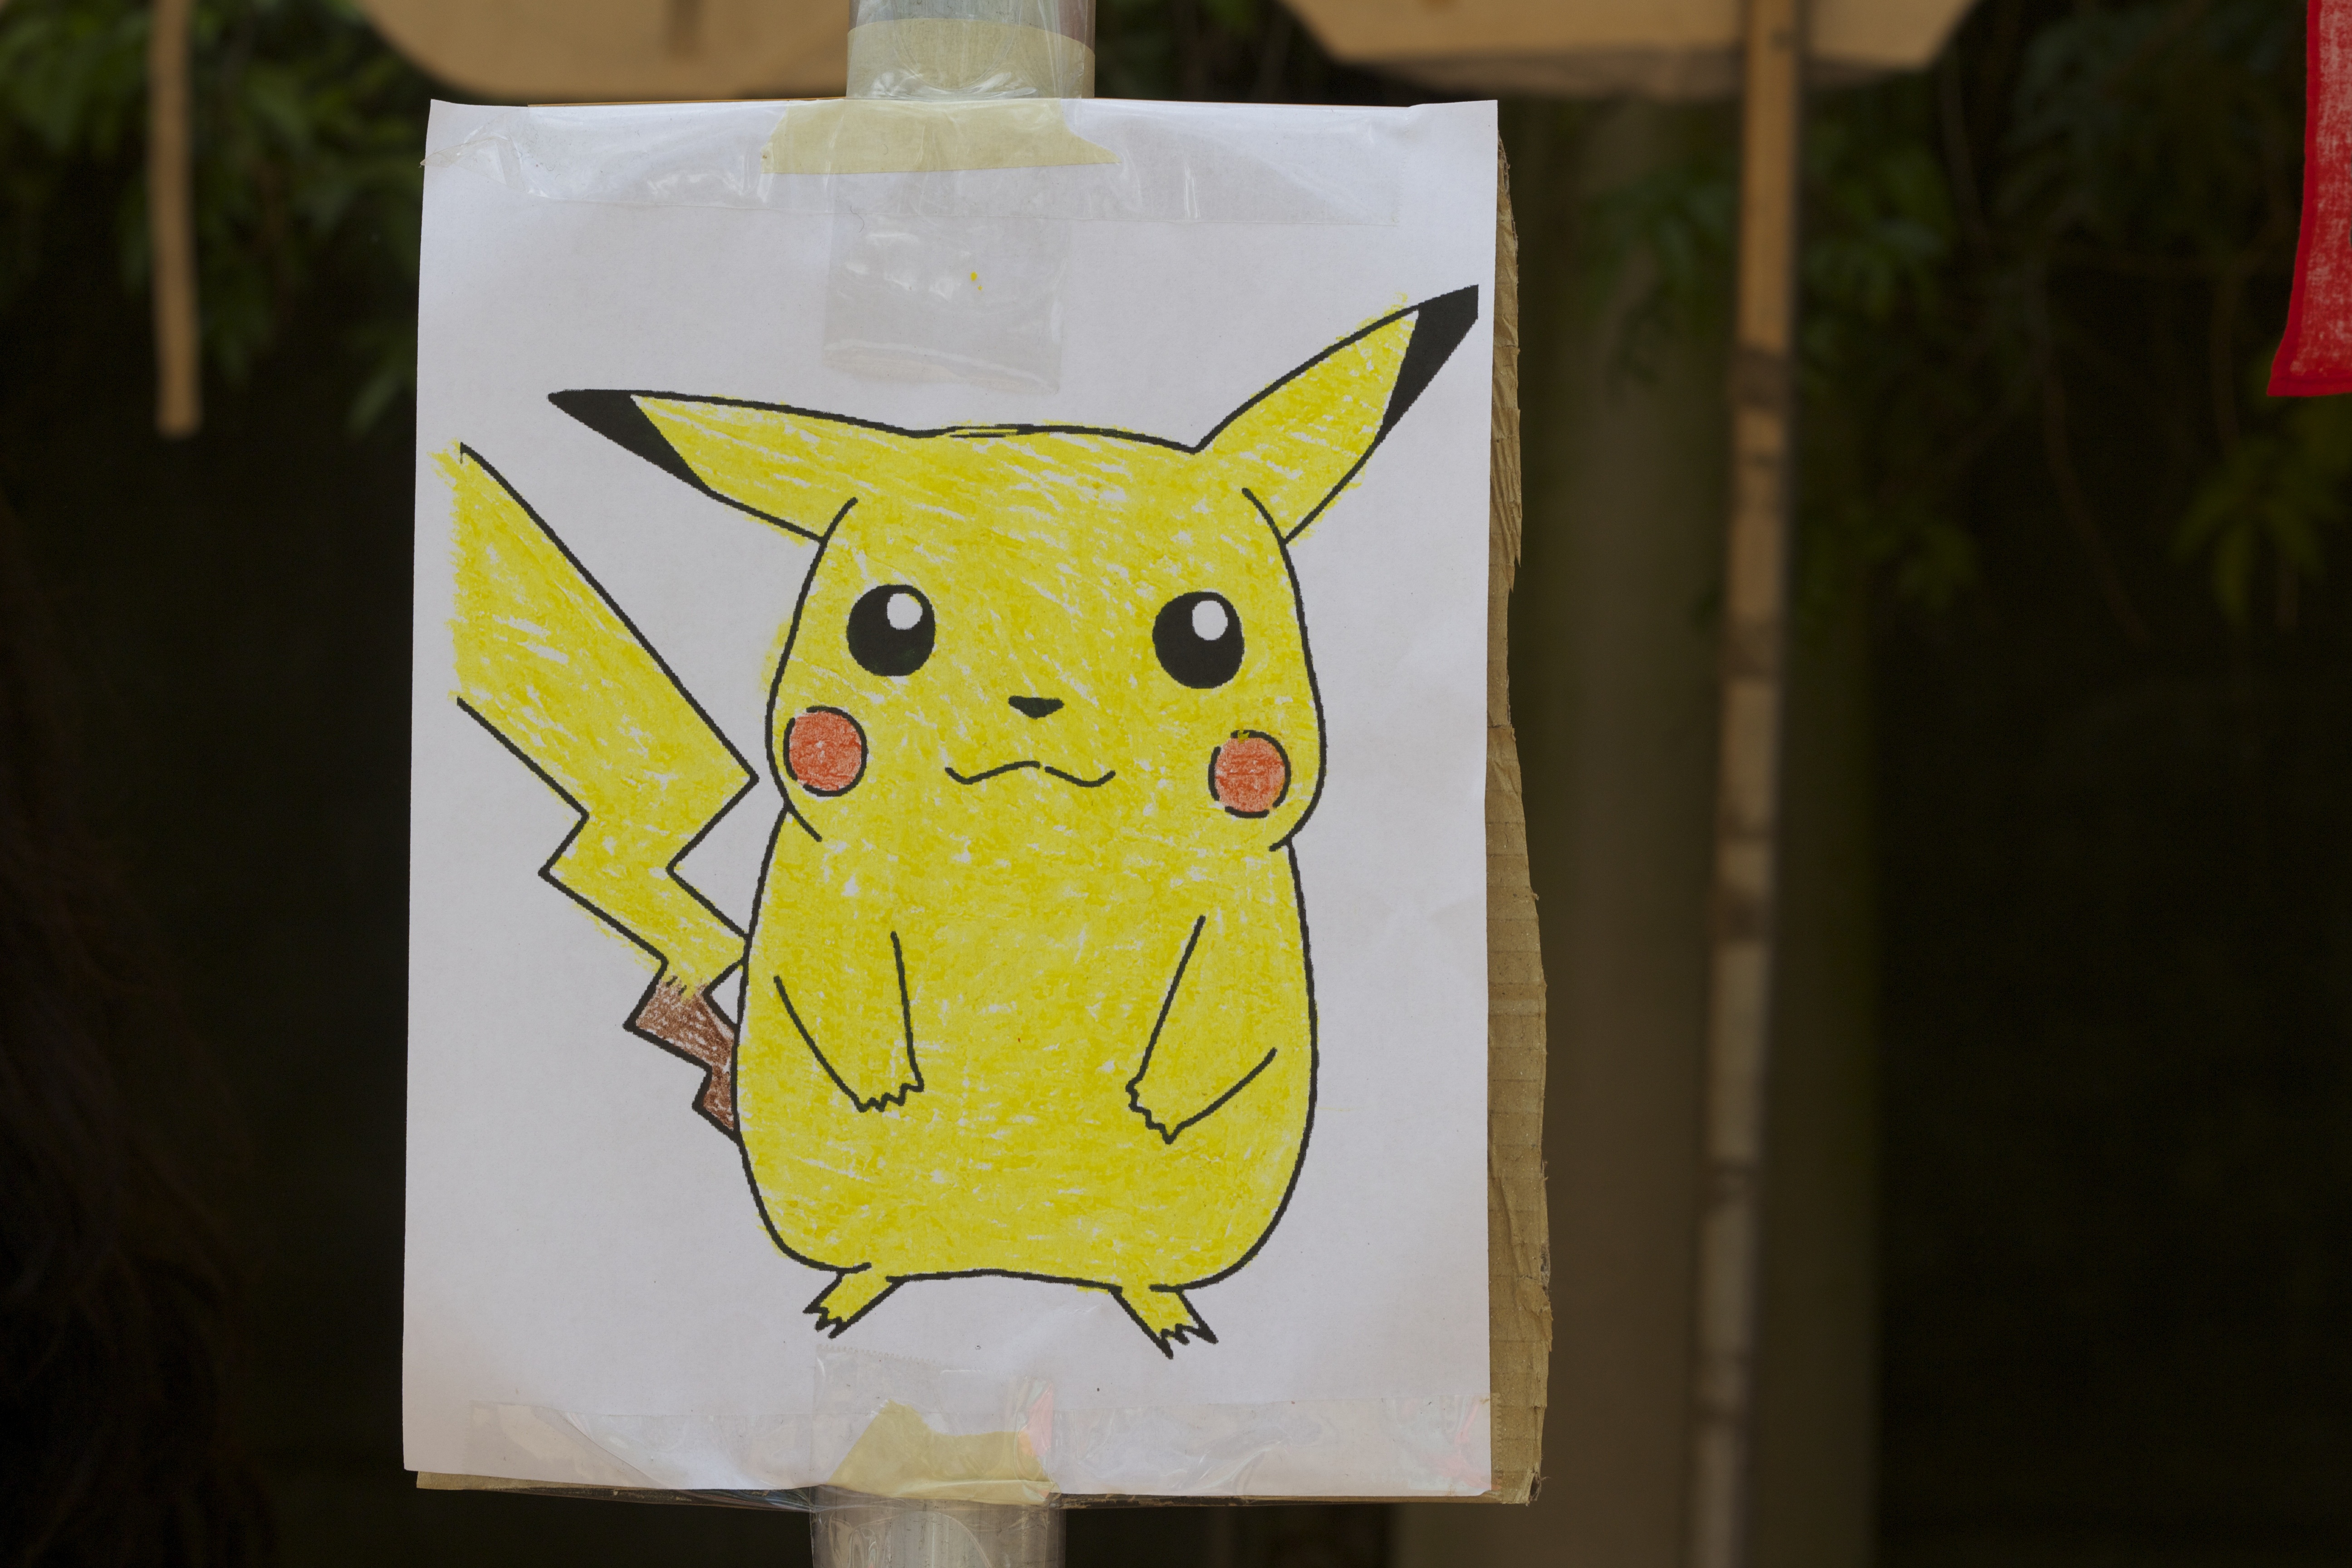
yellow, lighting, art, pokemon, cartoon, pikachu